Photography in Denmark

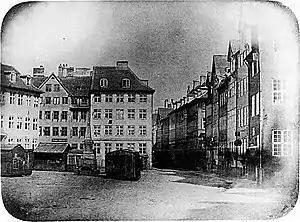
Peter Faber: Ulfeldts Plads (1840), Denmark's oldest photograph on record

In Denmark, photography has developed from strong participation and interest in the very beginnings of the art in 1839 to the success of a considerable number of Danes in the world of photography today.